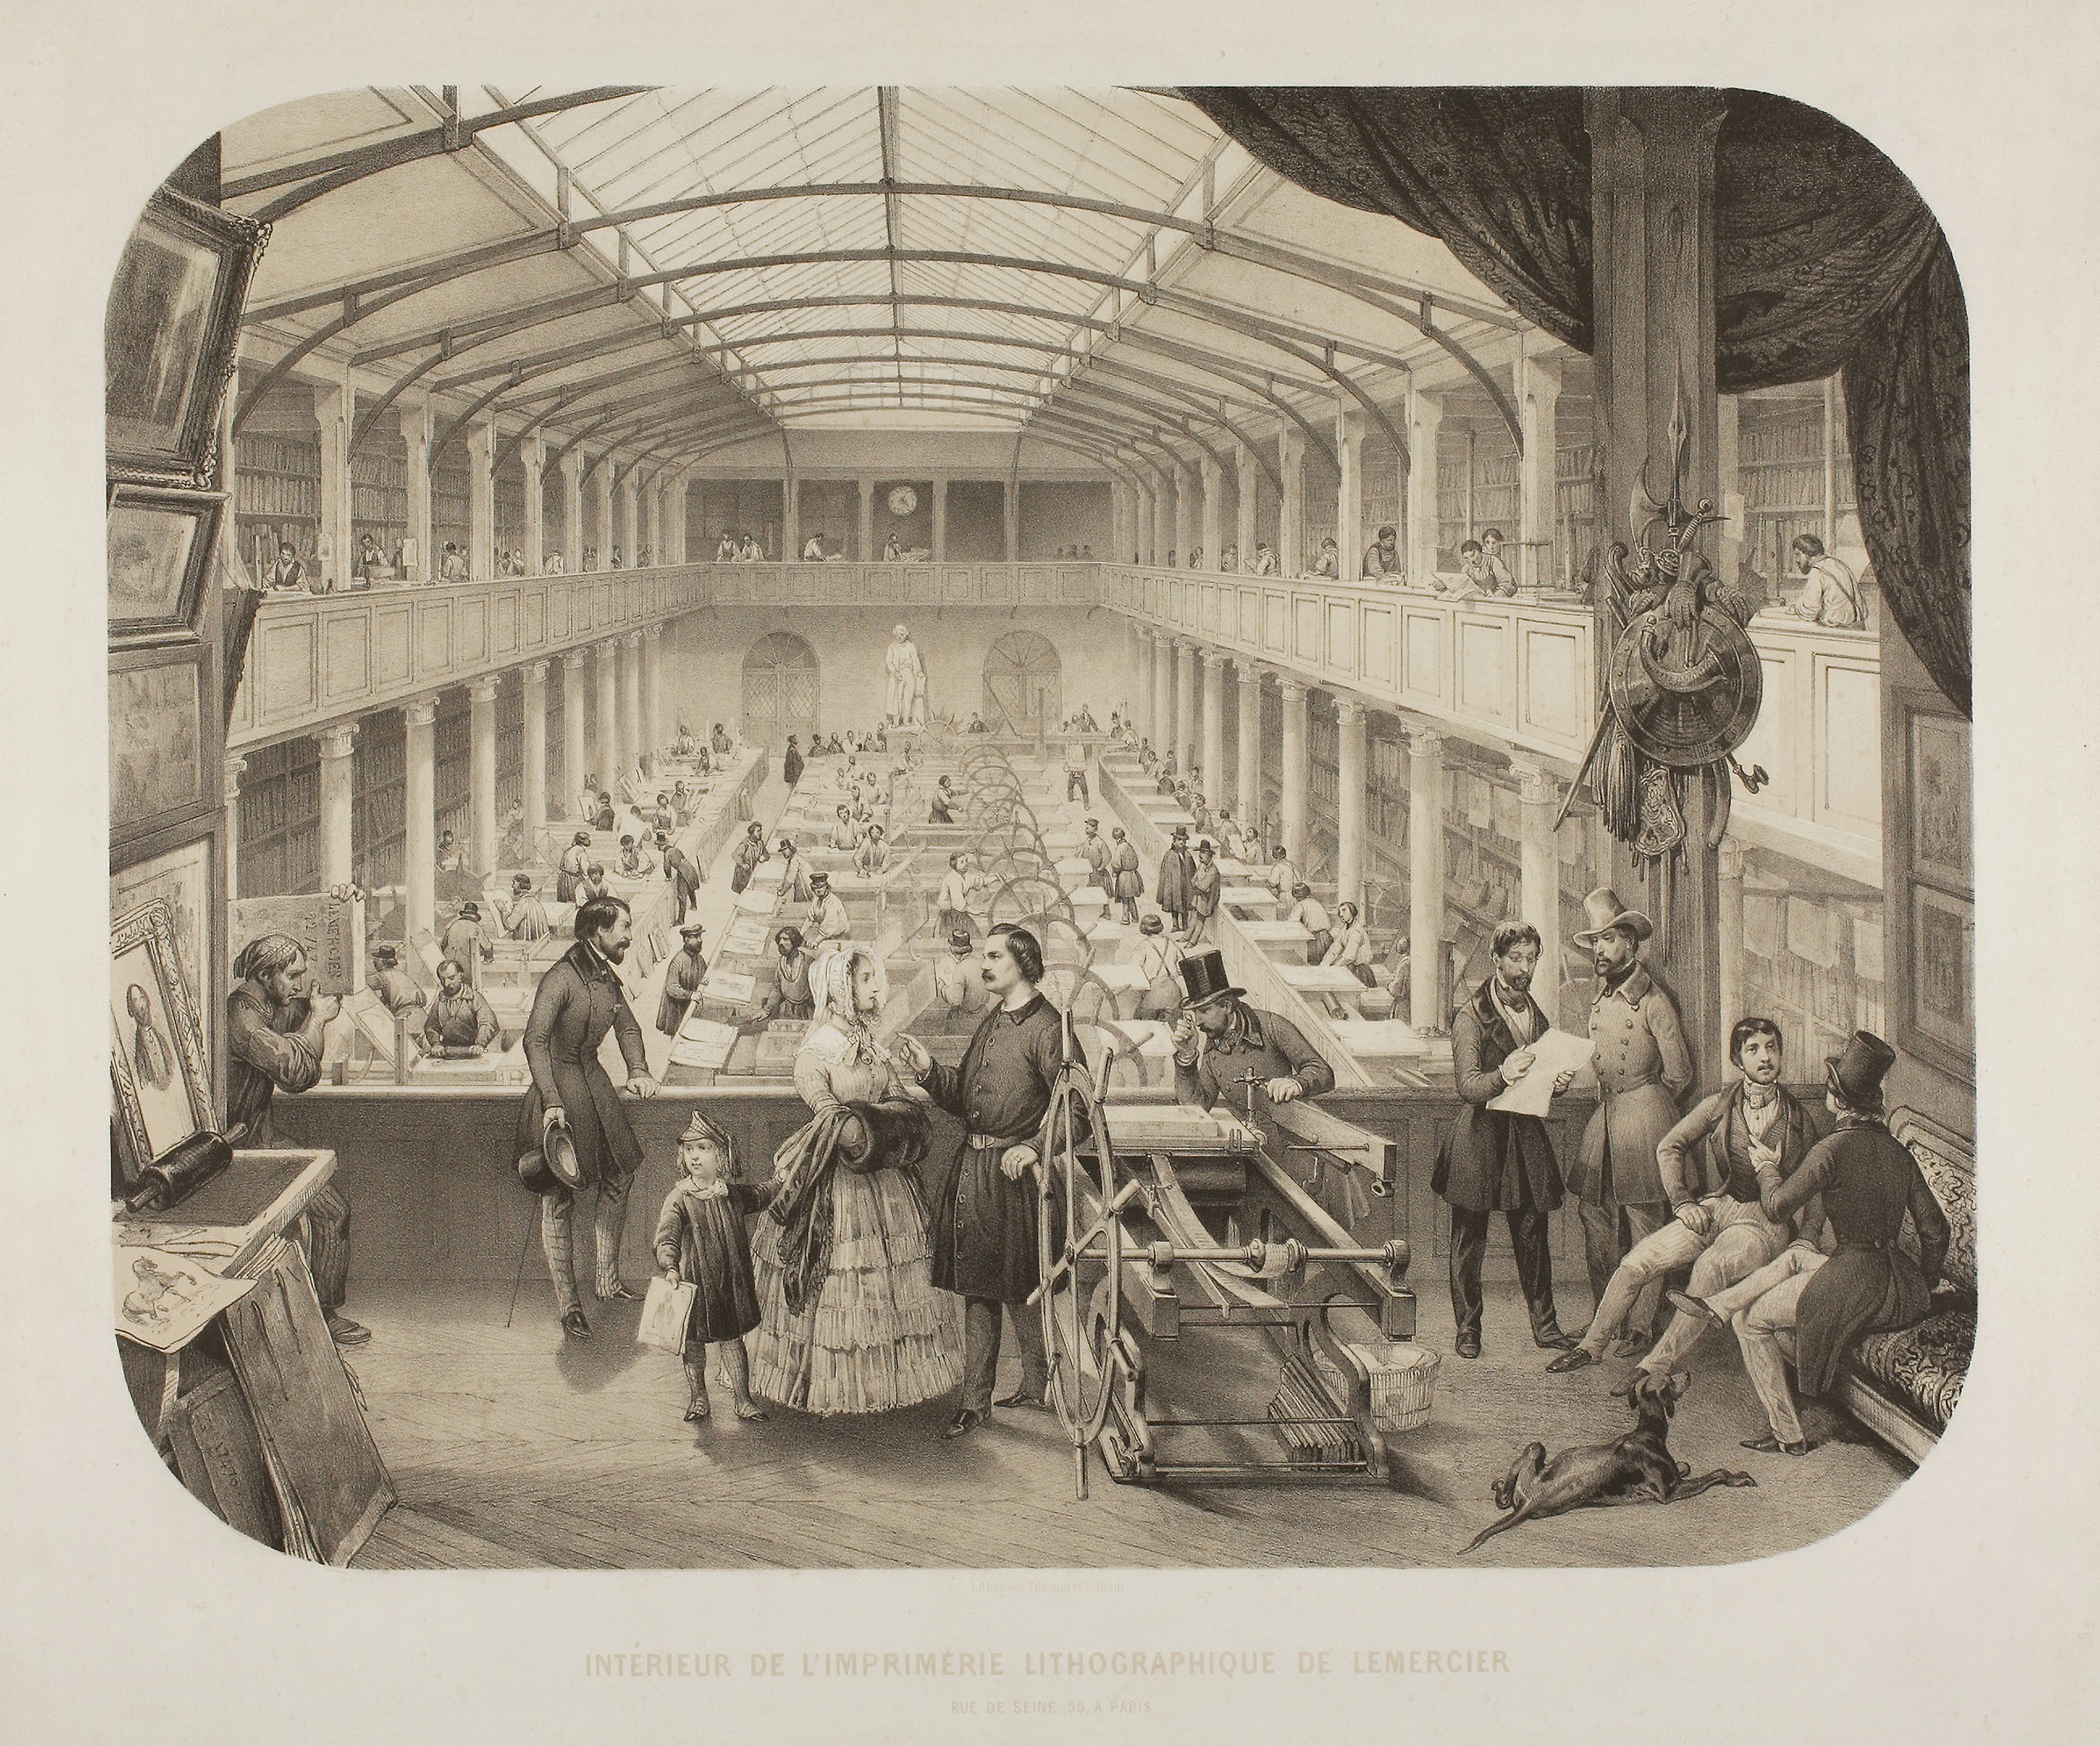
history, arch, black and white, stock photography